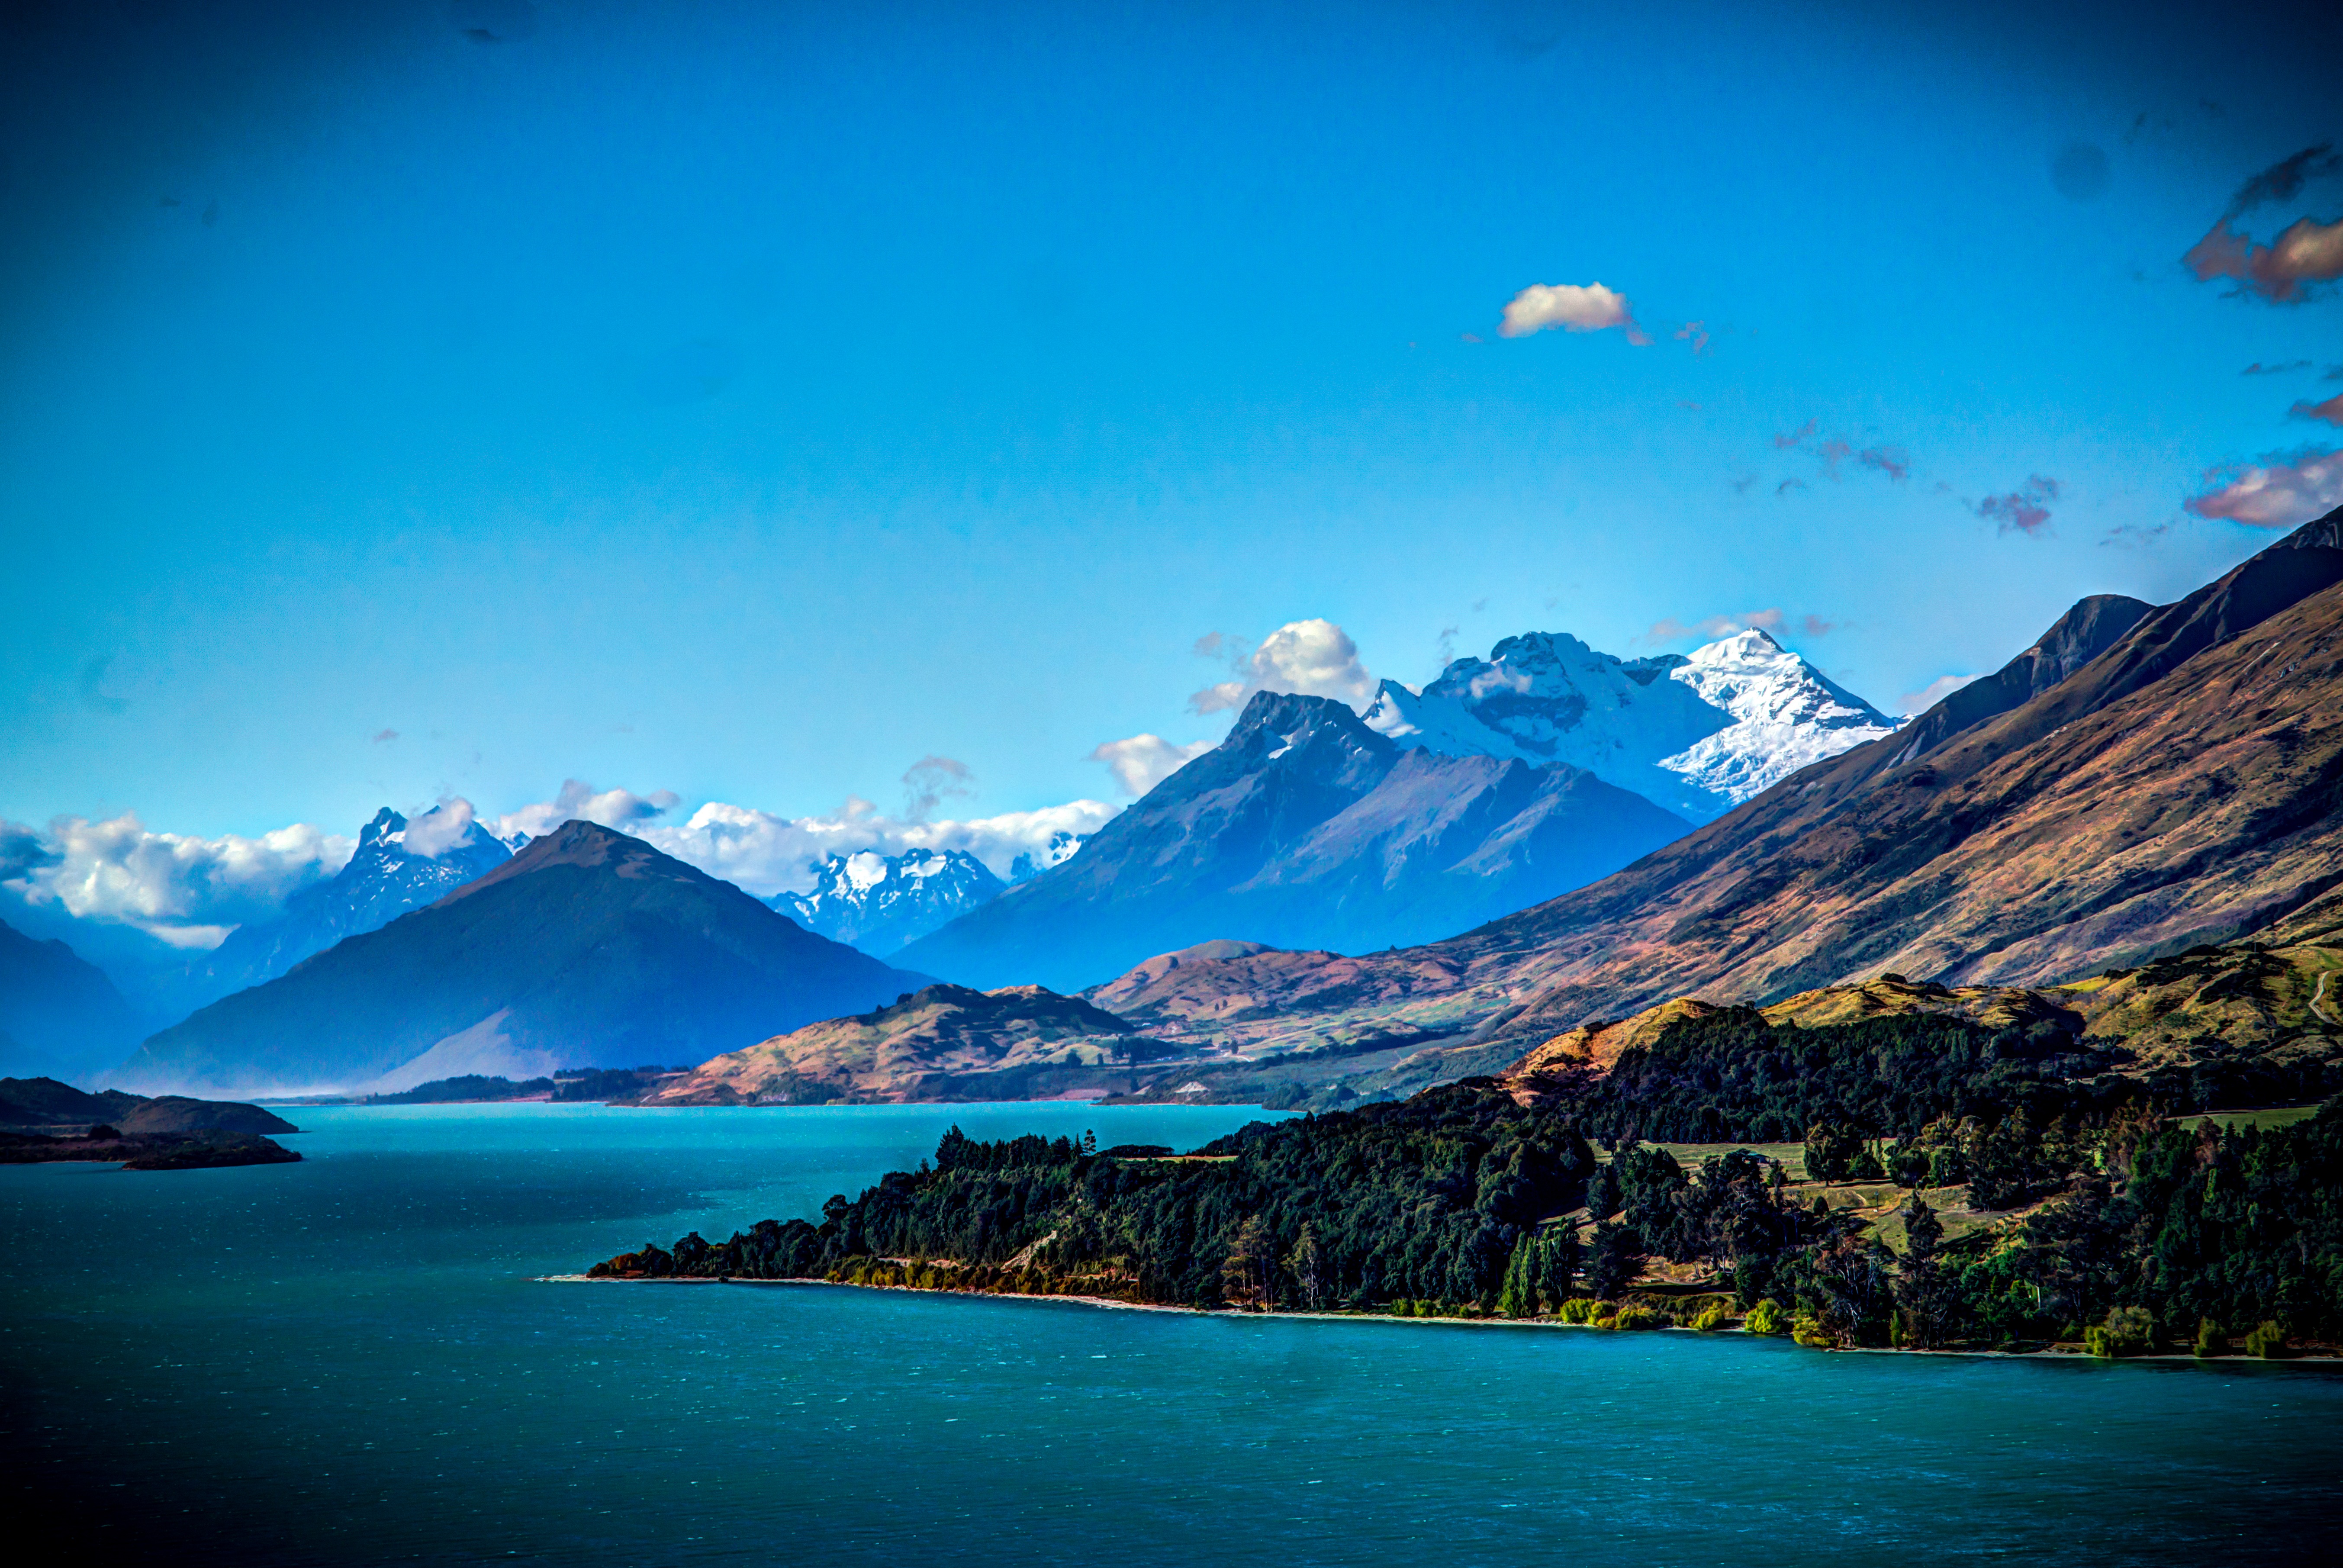
sea, water, nature, mountain, sky, lake, mountain range, dusk, reflection, fjord, mountains, new zealand, queenstown, landform, geographical feature, mountainous landforms, computer wallpaper, million dollar view